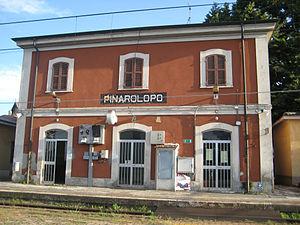
Pinarolo Po est une commune italienne de la province de Pavie dans la région Lombardie en Italie.